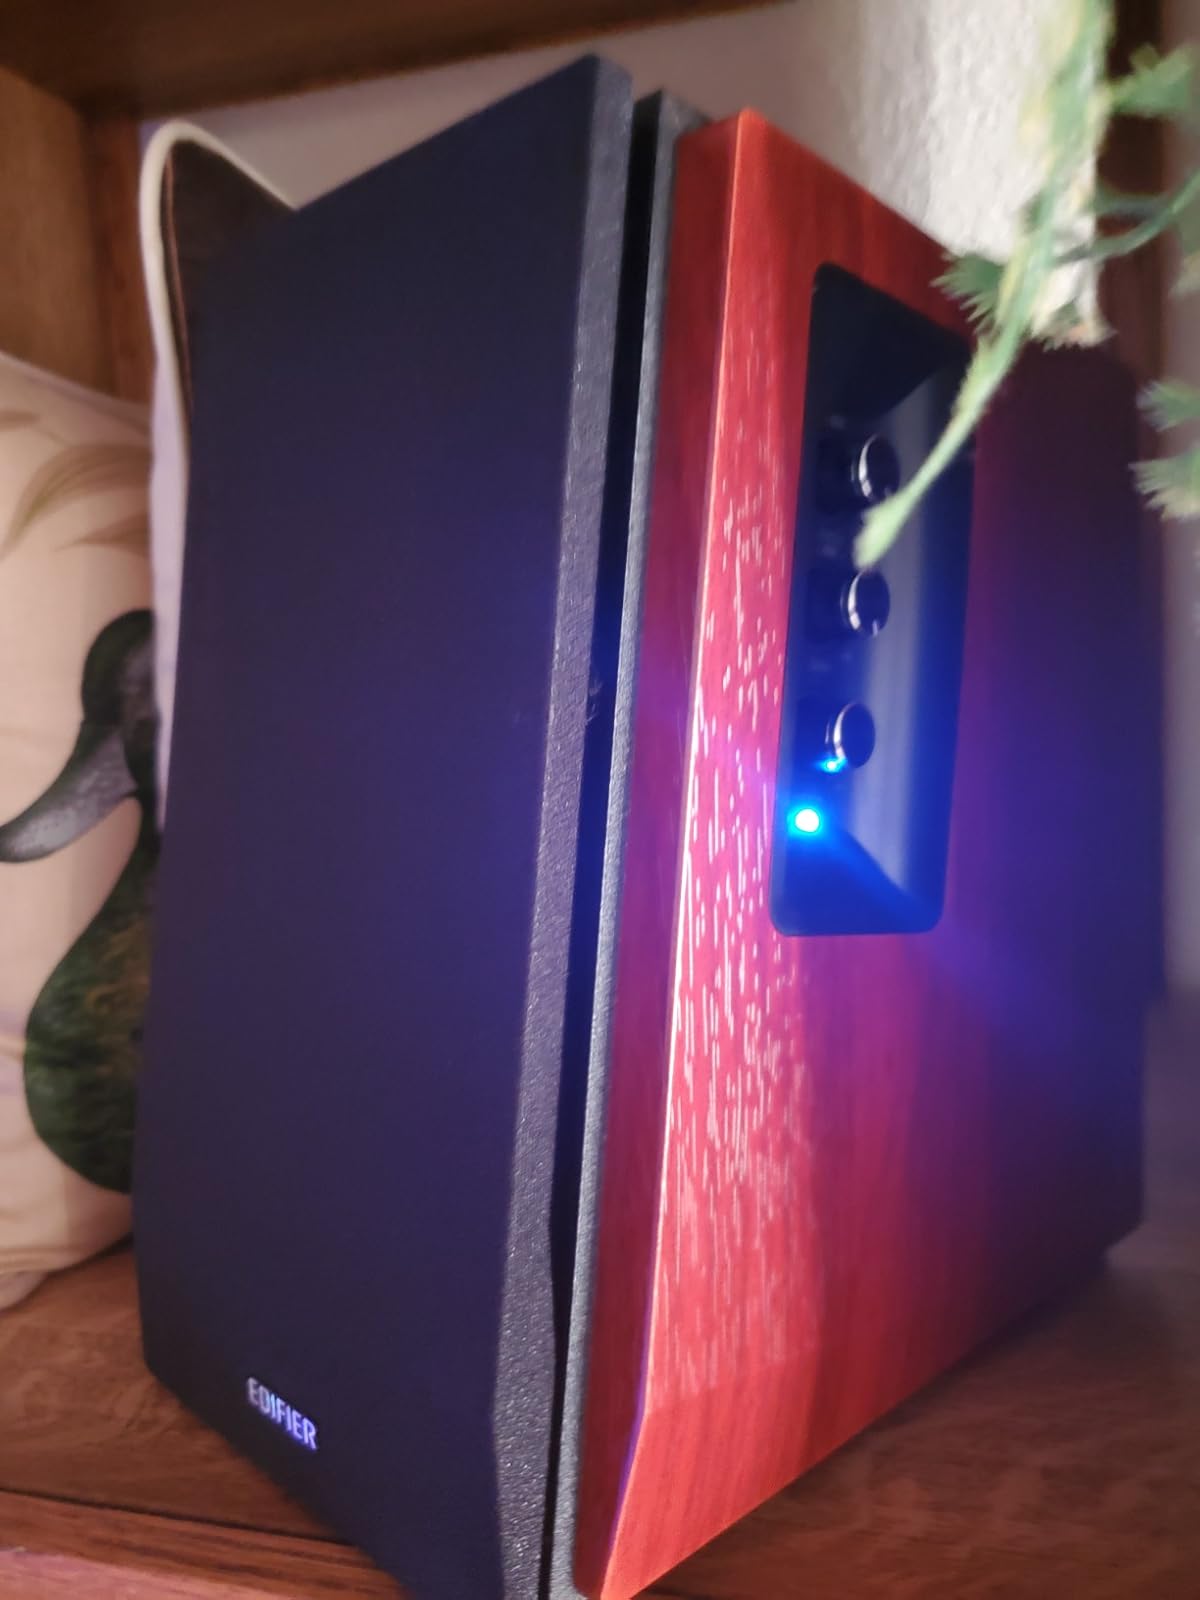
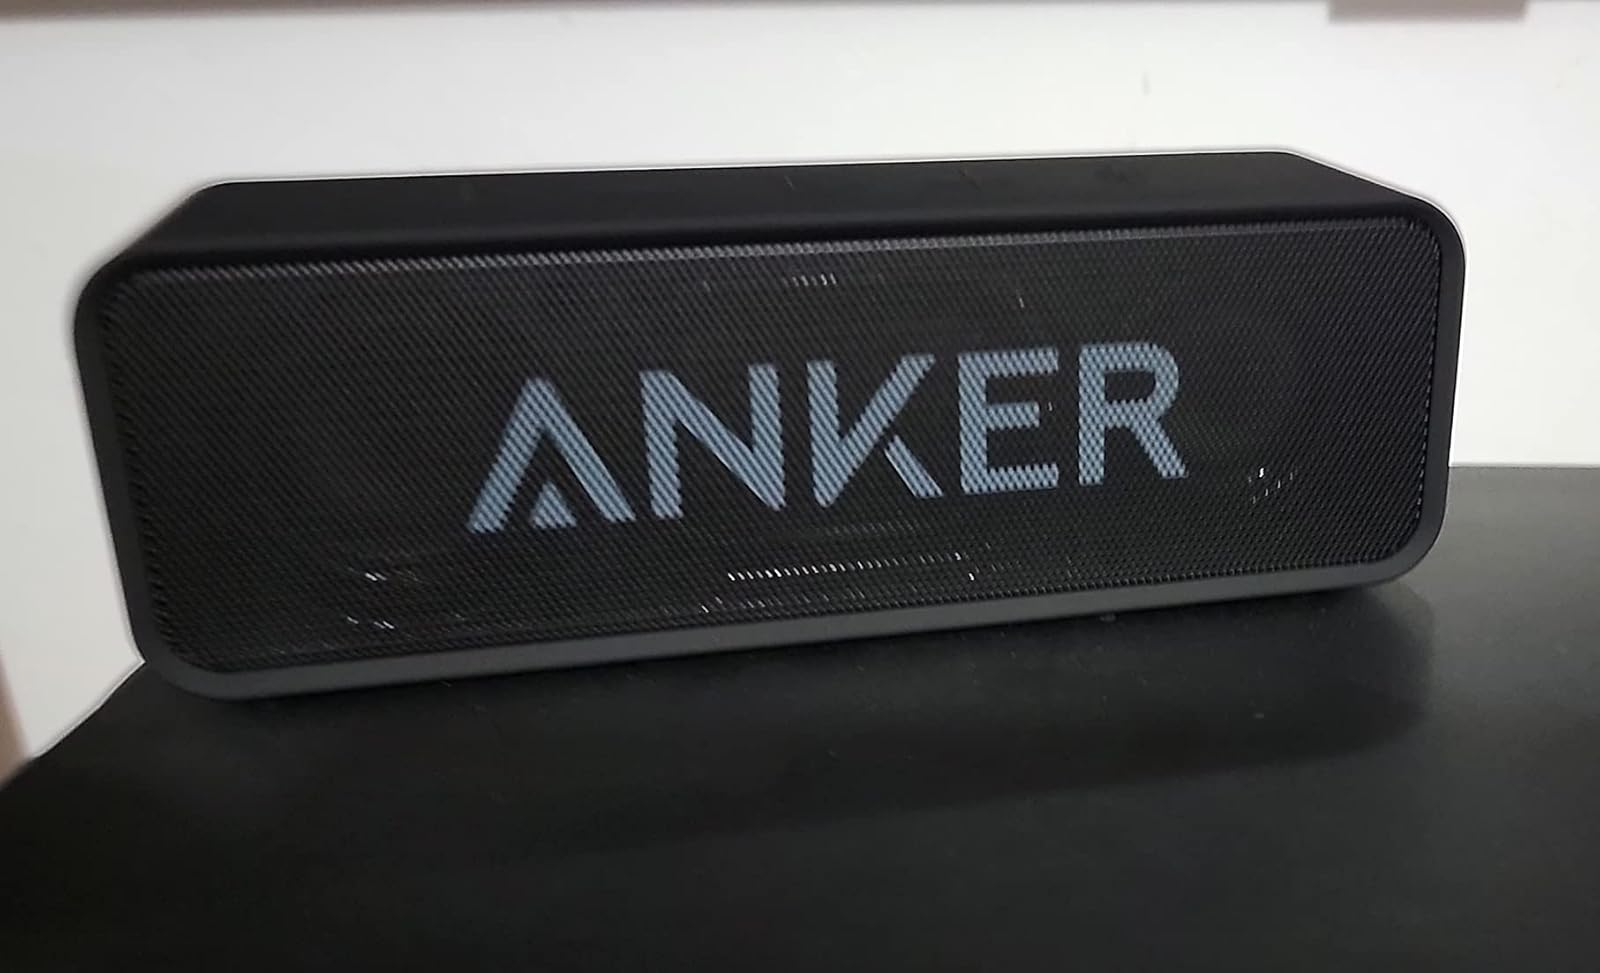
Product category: speaker
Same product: no